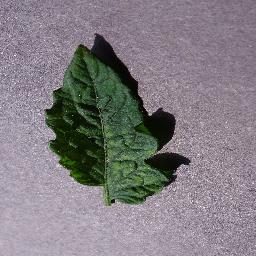
Label: Tomato___Tomato_mosaic_virus